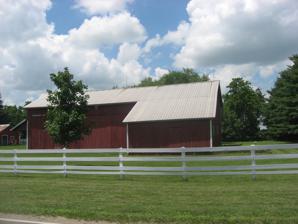
Building: Dierdorff Farmstead
Country: United States of America
Year built: 1892
United States historic place Dierdorff Farmstead U.S. National Register of Historic Places Dierdorff Farmstead barn, July 2013 Show map of Indiana Show map of the United States Location 2055 Dierdorff Rd., southeast of Goshen , Elkhart Township, Elkhart County, Indiana Coordinates 41°33′36″N 85°48′18″W / 41.56000°N 85.80500°W / 41.56000; -85.80500 Area 4.46 acres (1.80 ha) Built c. 1854 ( 1854 ) , 1892 Architectural style Queen Anne NRHP reference No. 11000122 Added to NRHP March 25, 2011 Dierdorff Farmstead is a historic home and farm located in Elkhart Township , Elkhart County, Indiana . The house was built in 1892, and is a two-story, frame dwelling with Queen Anne style design elements.  It has a wraparound porch with Eastlake movement details and a patterned slate gable roof.  The property also includes the contributing English barn (c. 1854), summer kitchen (1892), windmill (c. 1892), and poultry shed (c. 1920). It was added to the National Register of Historic Places in 2011. References